Human Chain for Basque Self-determination, 2014

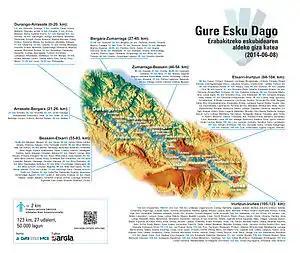
Map of the chain's route

The Human Chain for Basque Self-determination, also called (Basque words which mean "our right" and also "the way is in our hands," as a pun), was a human chain and demonstration held on 8 June 2014 in the Basque Country, claiming the Basque people's right to decide about their political status, eventually as a nation. It linked Durango (Biscay) to Iruñea (Navarre) by a human chain along 123 km. It was called by (Basque for "It's in Our Hands"). About 150,000 persons participated in the human chain, according to the organization's estimates.